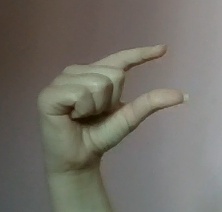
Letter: dal